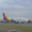
Label: airplane